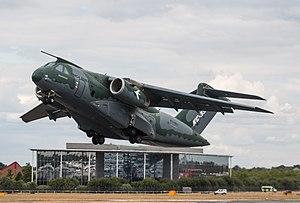
L'Embraer KC-390 est un avion de transport militaire moyen, avec option avion ravitailleur.